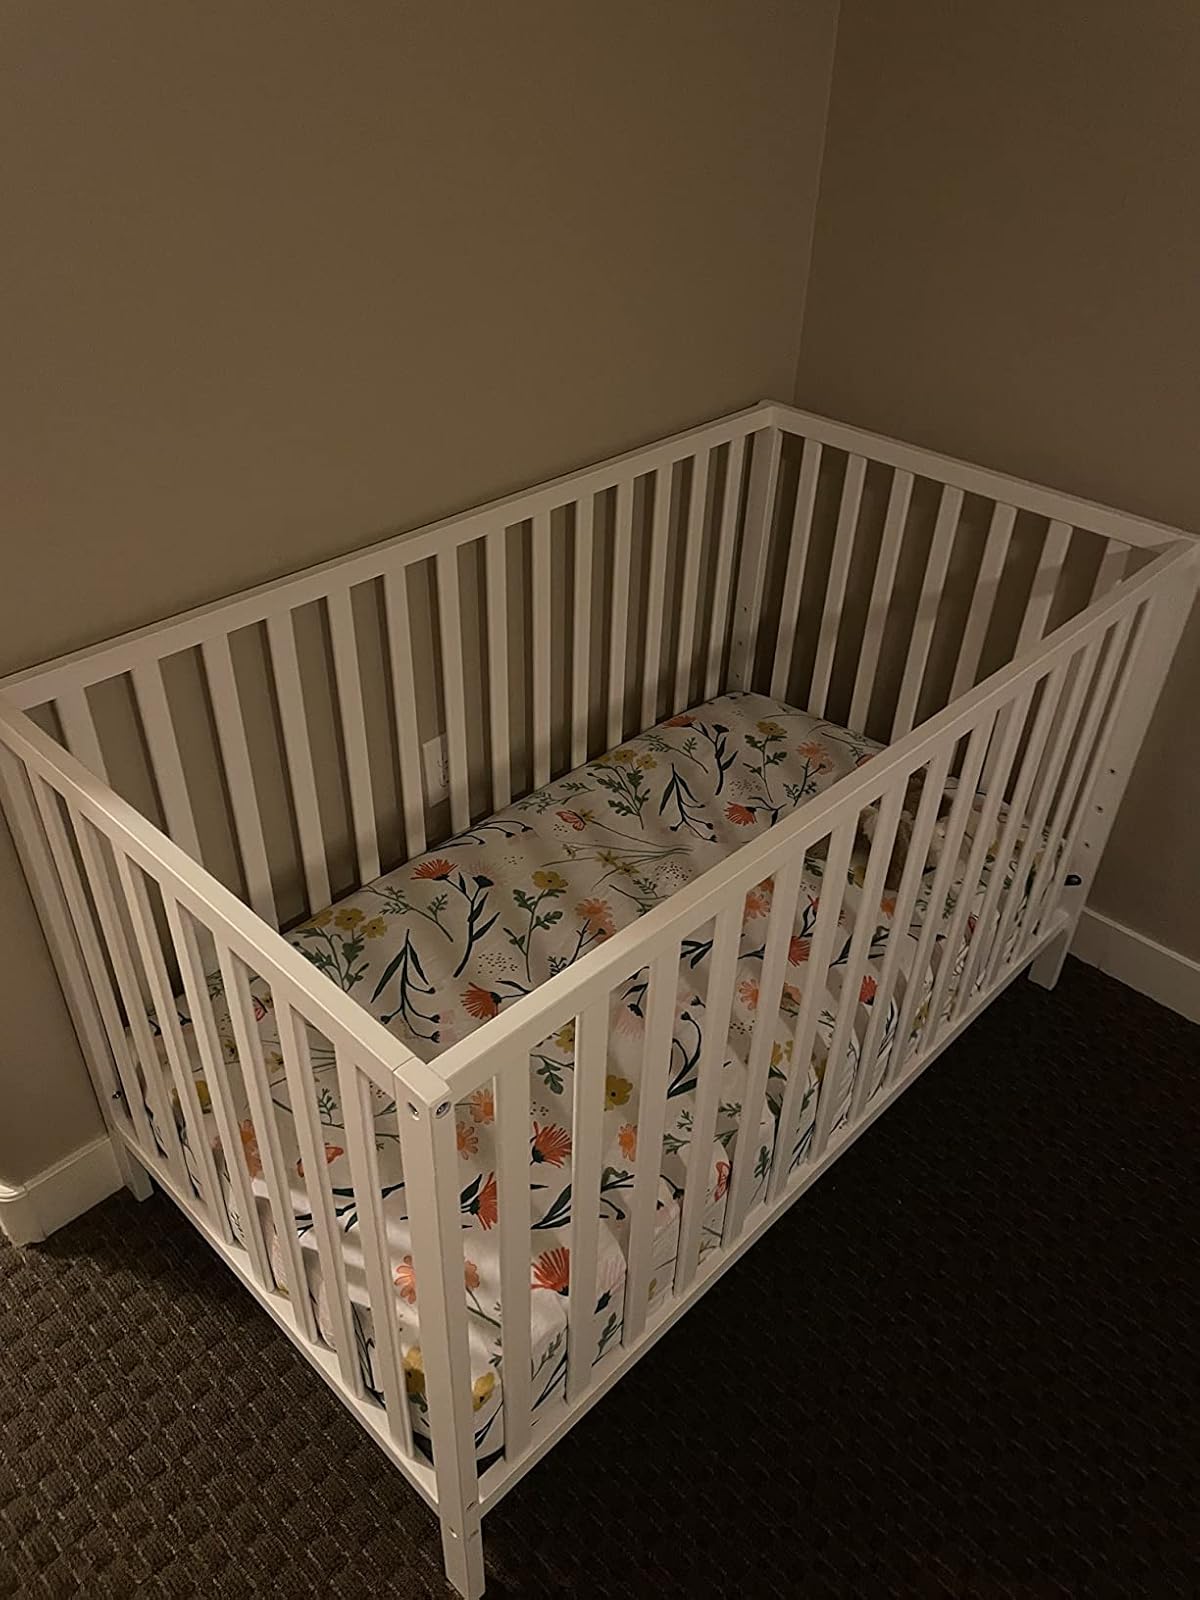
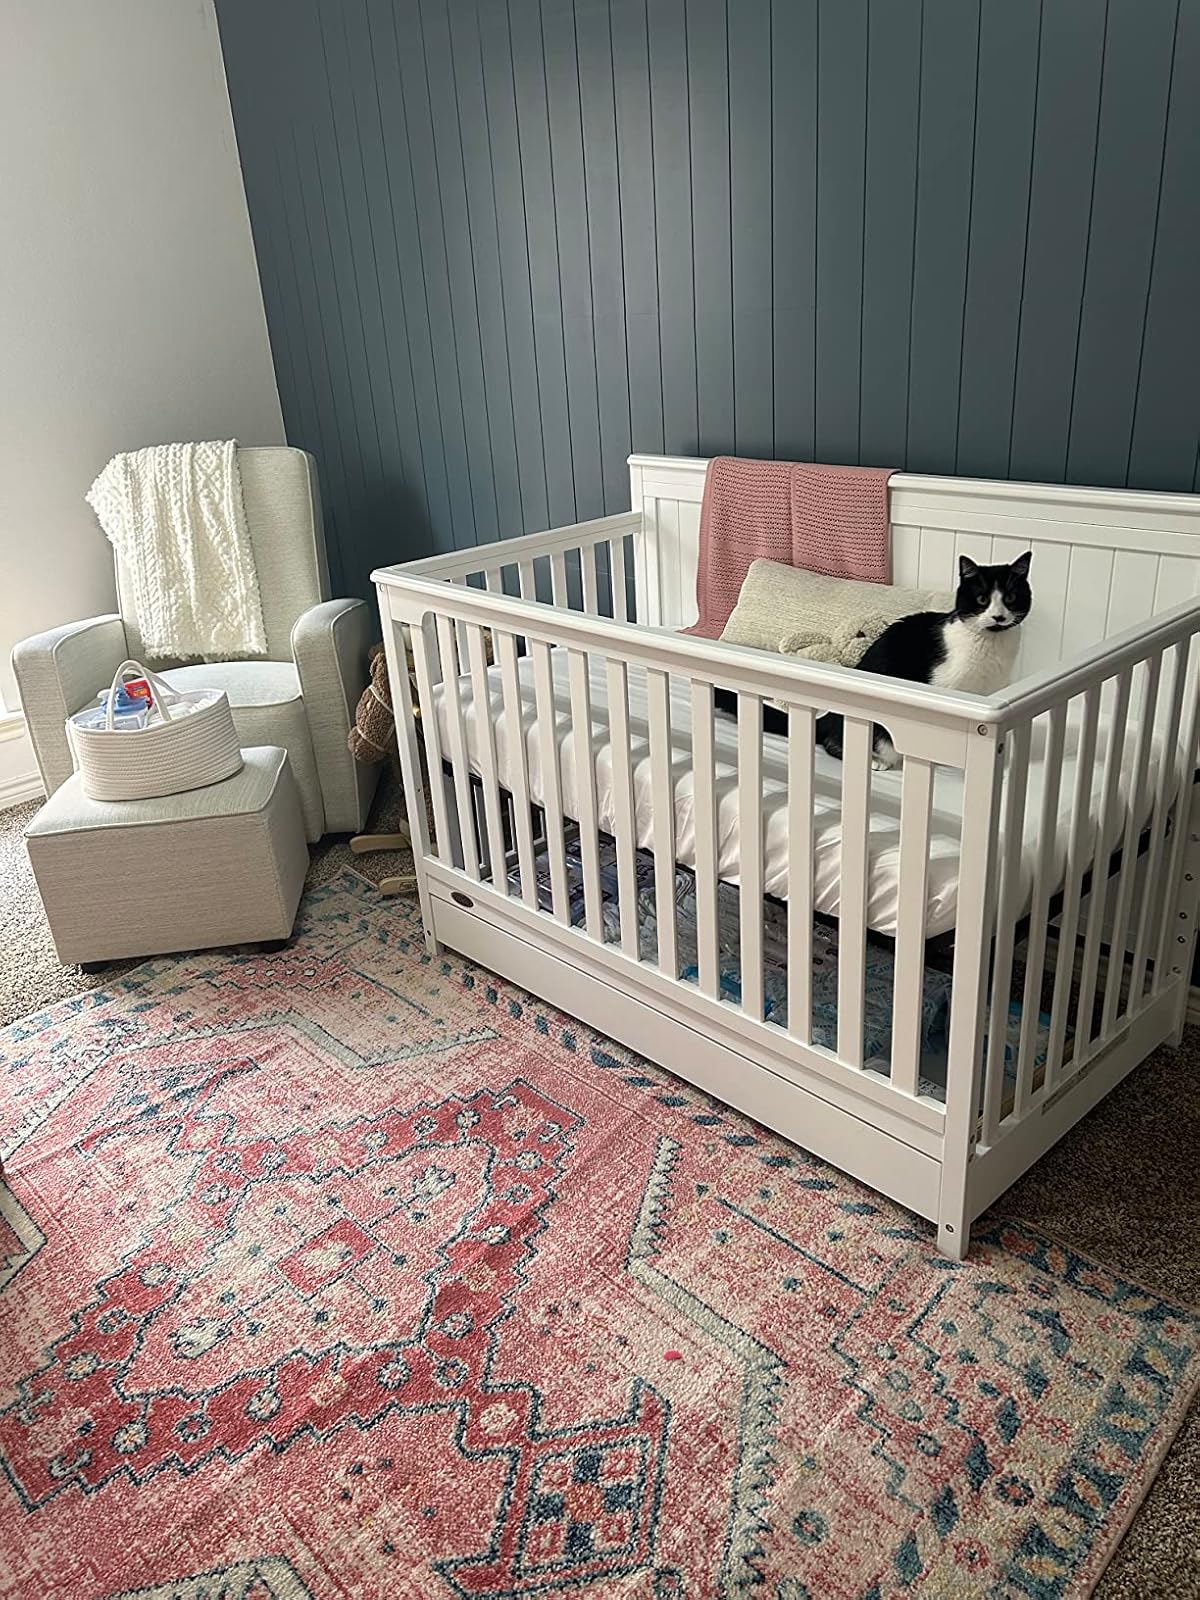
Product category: products_crib
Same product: no